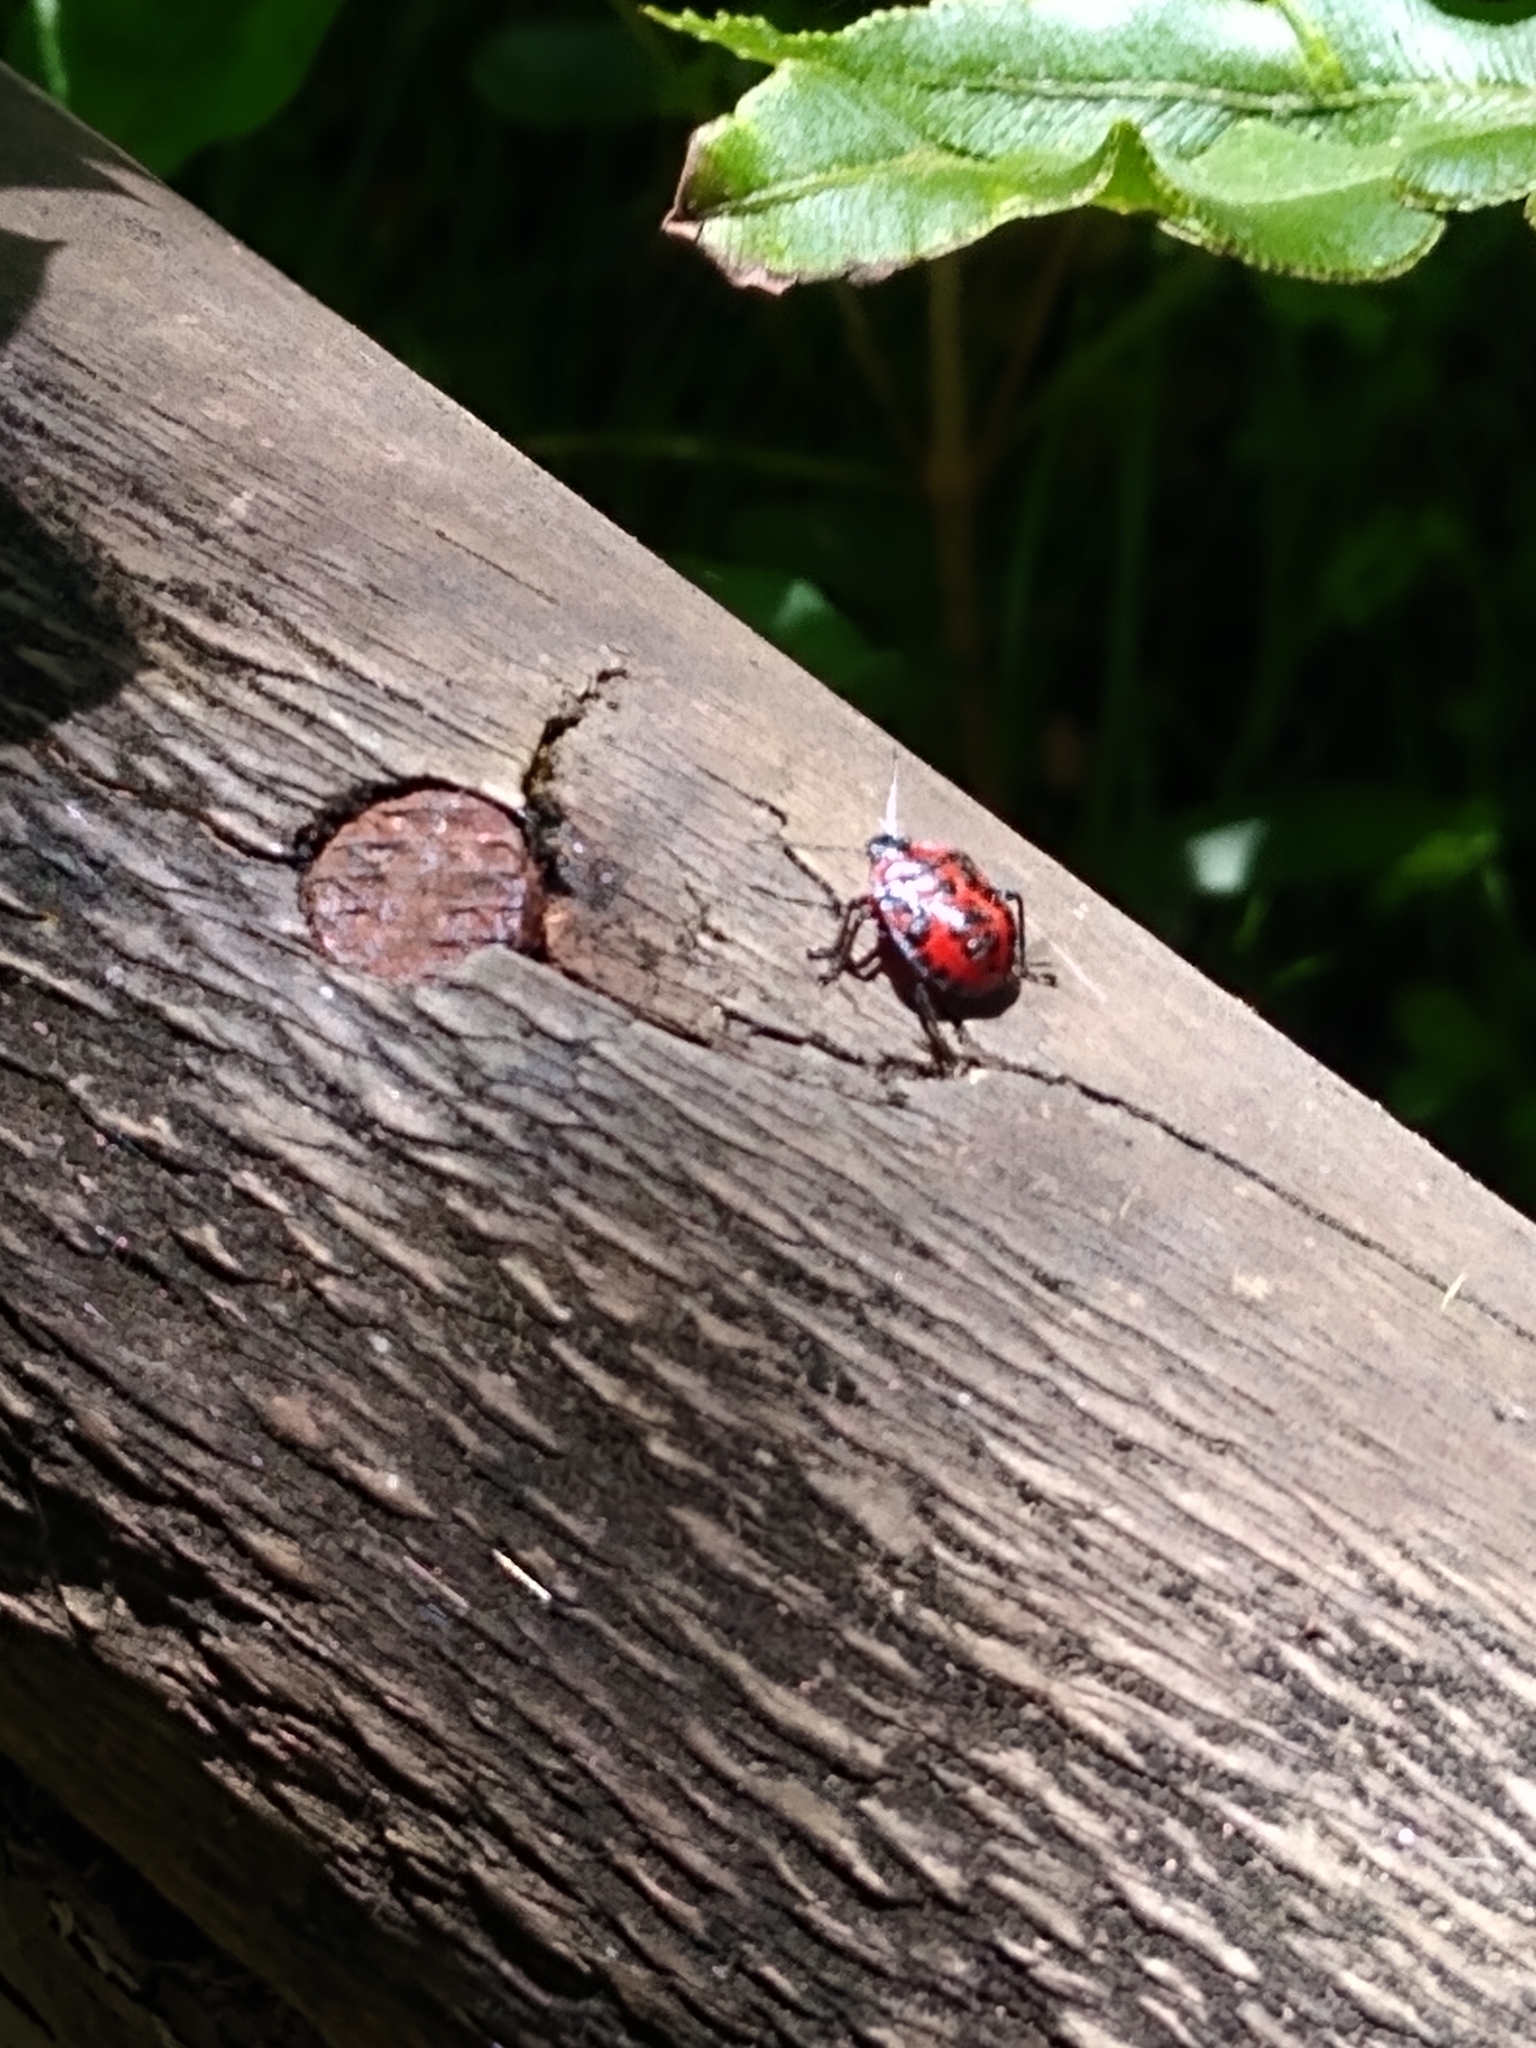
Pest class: stink_bug